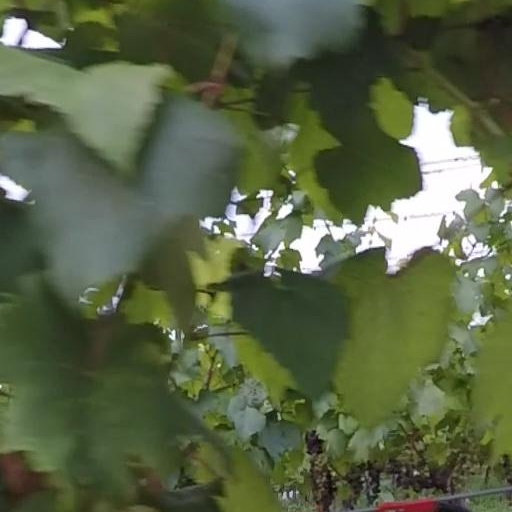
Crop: grape